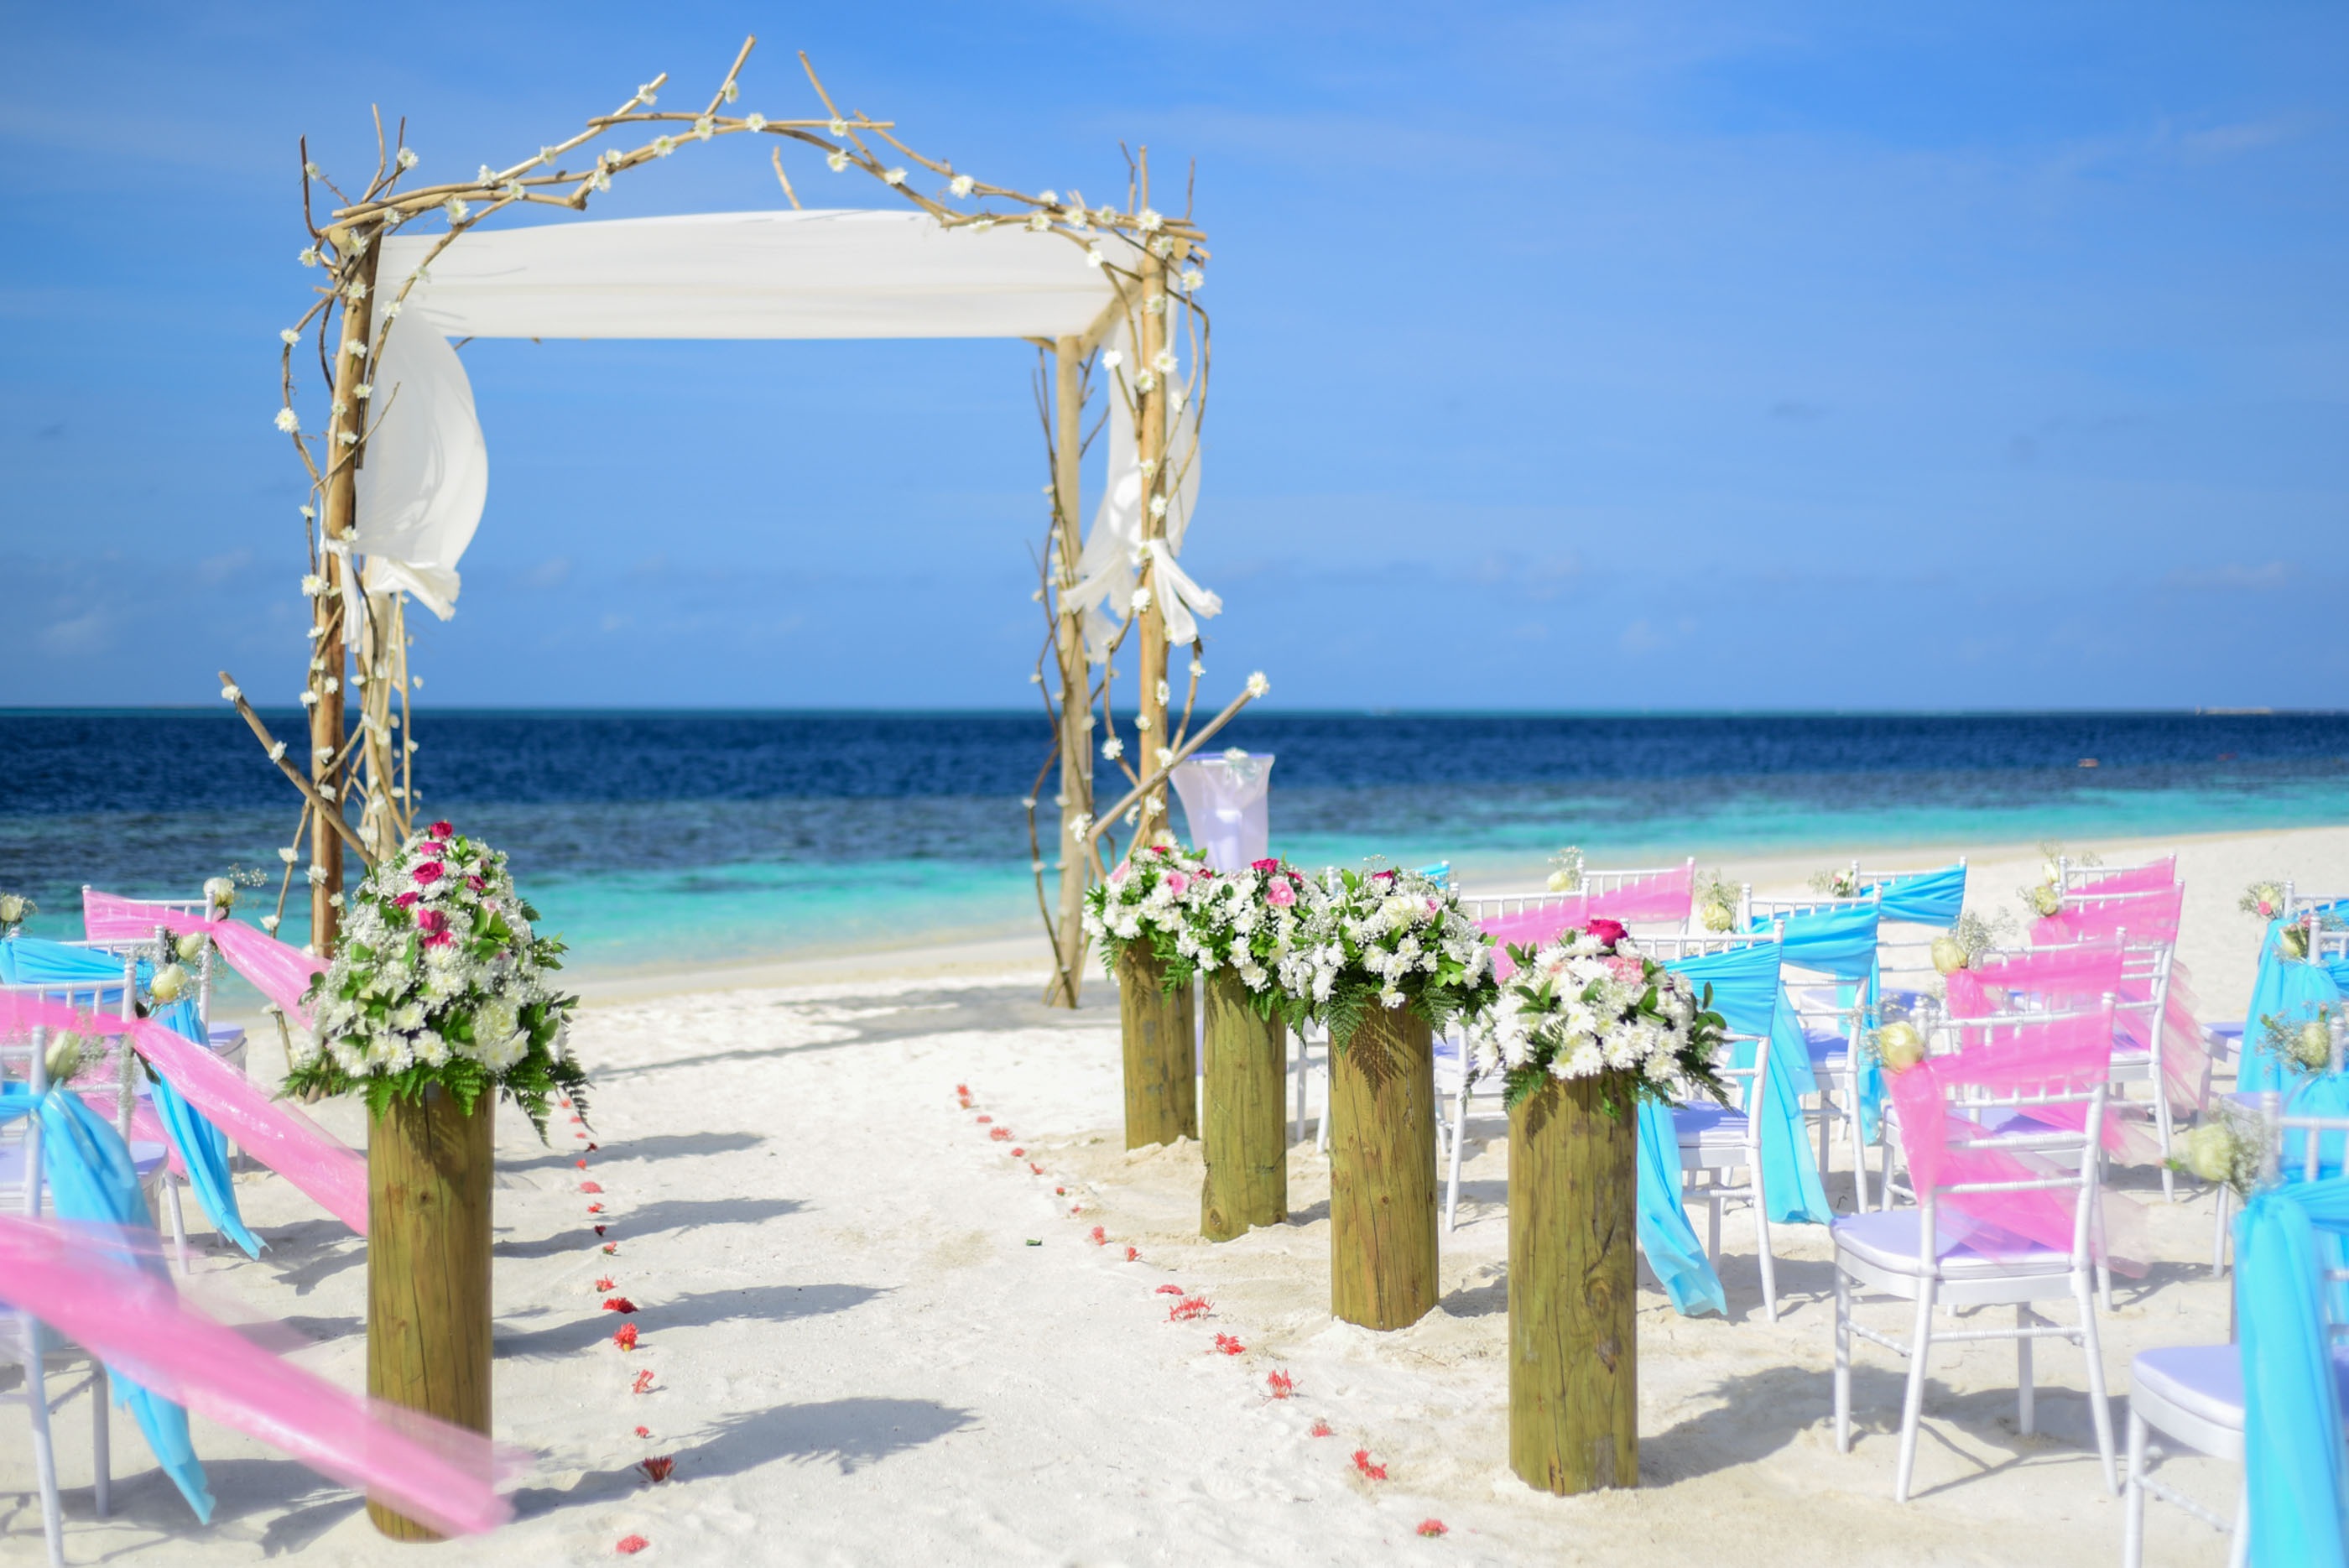
beach, photography, photo, vacation, island, set, leisure, wedding, decor, florist, flowers, lights, hotel, resort, caribbean, decorations, destination, maldives, atoll, Wedding Setup